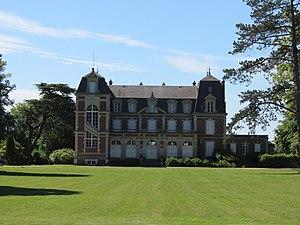
Château du Thuit
Le Thuit est une commune française située dans le département de l'Eure, en région Normandie.
Cet article recense de manière non exhaustive les châteaux, maisons fortes, manoirs, mottes castrales, situés dans le département français de l'Eure, en France.